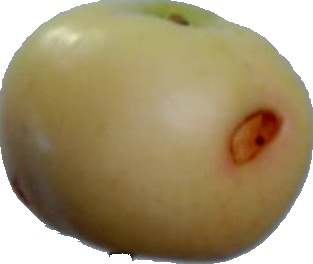
Label: apple_6